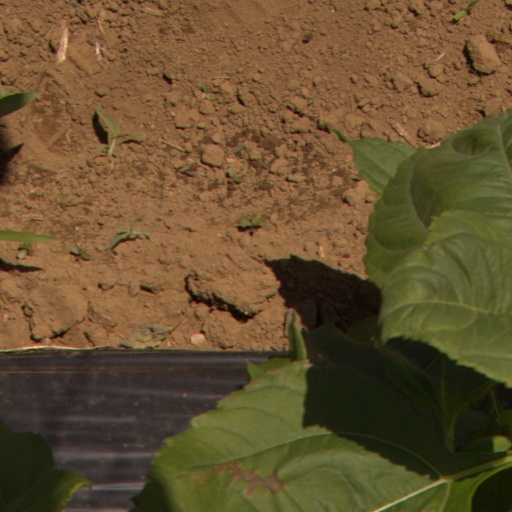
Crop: Jerusalem artichoke